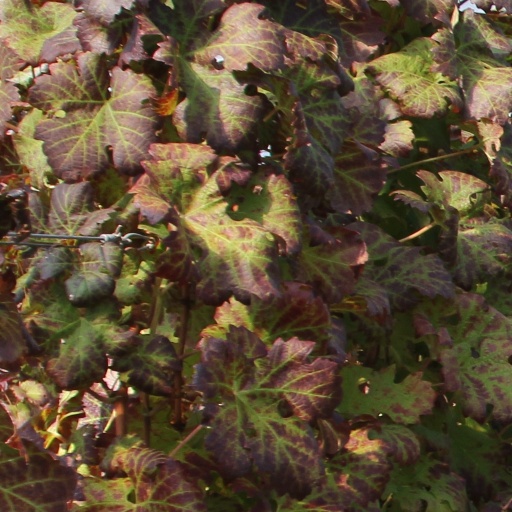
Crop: grape